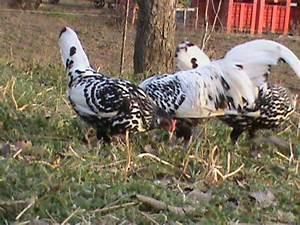
chicken